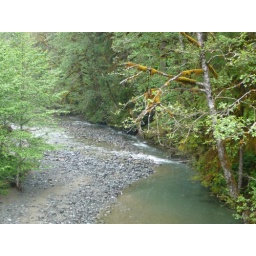
a river in the mountains